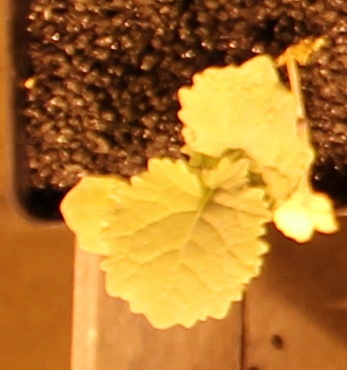
Label: Canola